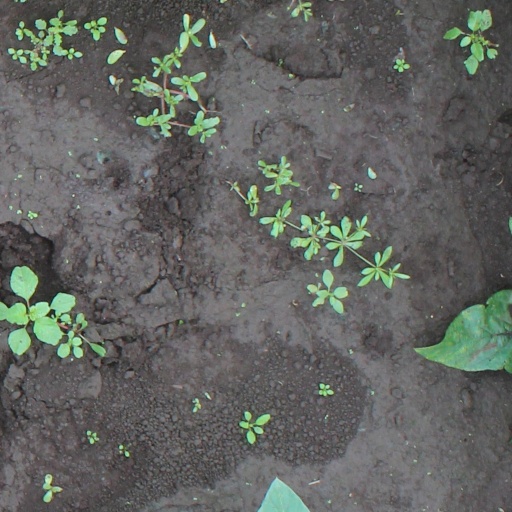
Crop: soybean